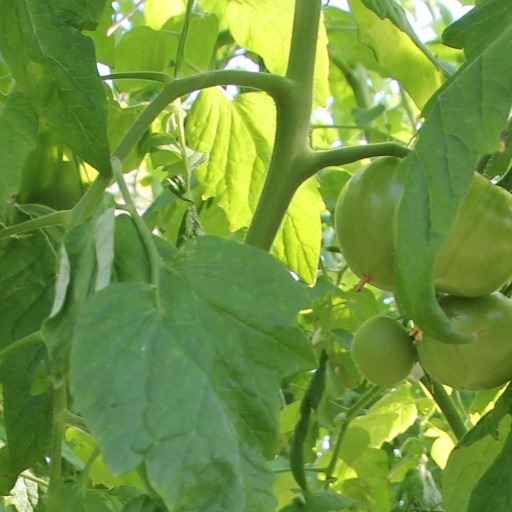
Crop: tomato